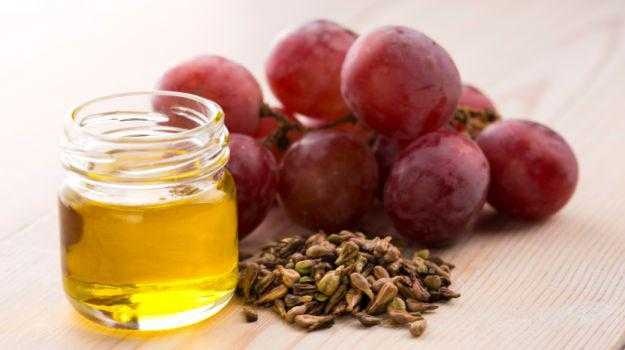
Label: Grapes